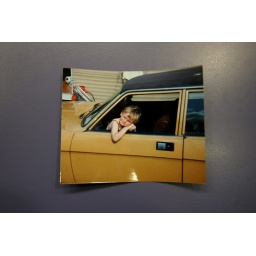
forgotten photo; I found it in the lab scanner. I like the yellow car he's sitting in.